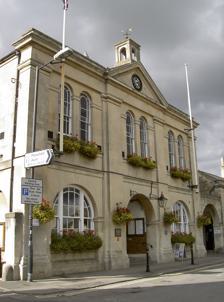
Building: Melksham Town Hall
Country: United Kingdom
Year built: 1847
Municipal building in Melksham, Wiltshire, England Melksham Town Hall Melksham Town Hall Location Market Place, Melksham Coordinates 51°22′18″N 2°08′20″W / 51.3716°N 2.1388°W / 51.3716; -2.1388 Built 1847 Architect D. Jones Architectural style(s) Italianate style Listed Building – Grade II Official name Town Hall Designated 29 September 1950 Reference no. 1194263 Shown in Wiltshire Melksham Town Hall is a municipal building in the Market Place in Melksham , Wiltshire , England. The structure, which was built as a cheese market and is now the home of Melksham Town Council, is a Grade II listed building . History The west side of the Market Place had originally formed part of the orchard of Place House, a manor house which had been erected by Henry Brouncker in the mid-16th century. His son, also named Henry Brouncker , became member of parliament for Westbury in 1572, for Devizes in 1584, 1586 and 1589, and for Dorchester in 1601. The house itself was completely demolished in 1864. The orchard site was acquired by the directors of the Melksham Market Company in 1846 as the proposed location for a cheese market. The new building was designed by D. Jones of Bradford-on-Avon in the Italianate style , built in ashlar stone at a cost of £3,350 and was completed in 1847. The design involved a symmetrical main frontage with three bays facing onto the Market Place; the central bay, which slightly projected forward, featured an opening on the ground floor flanked by full-height Doric order pilasters supporting an entablature and a pediment with a clock in the tympanum . The other bays on the ground floor originally also contained openings flanked by full-height pilasters while the bays on the first floor each contained a pair of tall round-headed windows. Pevsner was critical of the tall windows on the first floor, noting that the building was equipped "with lights so extremely elongated as pleased the forties only." There was a belfry with a weather vane at roof level, and a cheese store was erected behind the cheese market. The horns and part of the skull of an unusually large ox , which had been recovered from the River Avon in 1838, was placed in the cheese market for safe-keeping in 1856. The building was used as a drill hall by the Melksham Volunteer Rifle Corps from 1860, leading to suspension of the cheese market. It was used as a venue for meetings of the local board and for county court hearings from 1889, and, after the Melksham Market Company was wound up in 1898, both the cheese market and the cheese store were acquired by Charles Awdry, who was treasurer of King's College Hospital as well as a Deputy Lieutenant of Wiltshire . After significant population growth, largely associated with Melksham's status as a market town, the area became an urban district in 1894. By 1907 the cheese store was being used as a drill hall by a detachment of B Squadron, the Royal Wiltshire Yeomanry and, in 1911, the suffragettes , Annie Kenney and Mildred Mansel gave a speech in support of women's suffrage there. In 1914, the new council decided to acquire both buildings and to convert the cheese market into a town hall and the cheese store into an assembly hall. The conversion of the cheese market included the insertion of Diocletian windows into two of the openings on the ground floor. Internally, the principal rooms are a committee room on the ground floor, with fine oak panelling, and a council chamber on the first floor, lit by the tall windows. The assembly hall at the rear was subsequently converted to an events venue, where performers have included rock bands Mungo Jerry , in April 1971, and Thin Lizzy , in March 1972. The town hall continued to serve as the headquarters of the urban district council for much of the 20th century but ceased to be the local seat of government after the enlarged West Wiltshire District Council was formed in 1974. It subsequently became the offices and meeting place of Melksham Town Council. To the right of the former cheese market and linked to it by an arch matching the three round-headed openings is a smaller two-storey building, in matching ashlar and completed in the same year, 1847. This was at one time the town's fire brigade headquarters, and has been used as offices since at least 1985. References